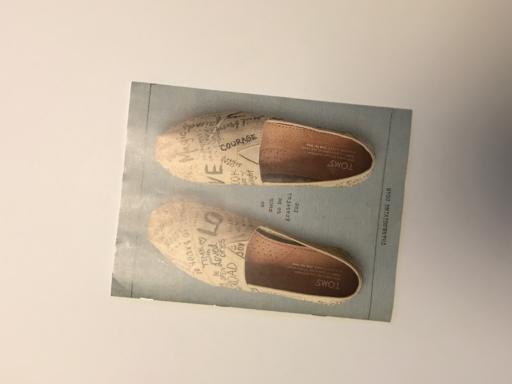
Waste category: paper